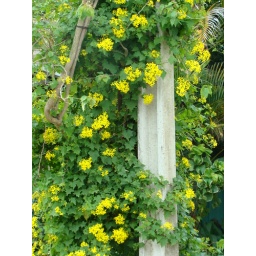
yellow flowers in the pole climbing prey of power network